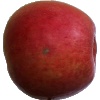
Label: Apple Crimson Snow 1